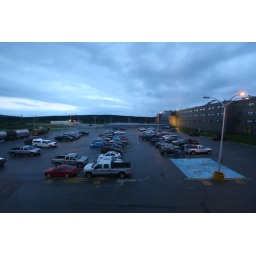
Looking out the hotel window the day I arrived. The bike is a little right of and below center.